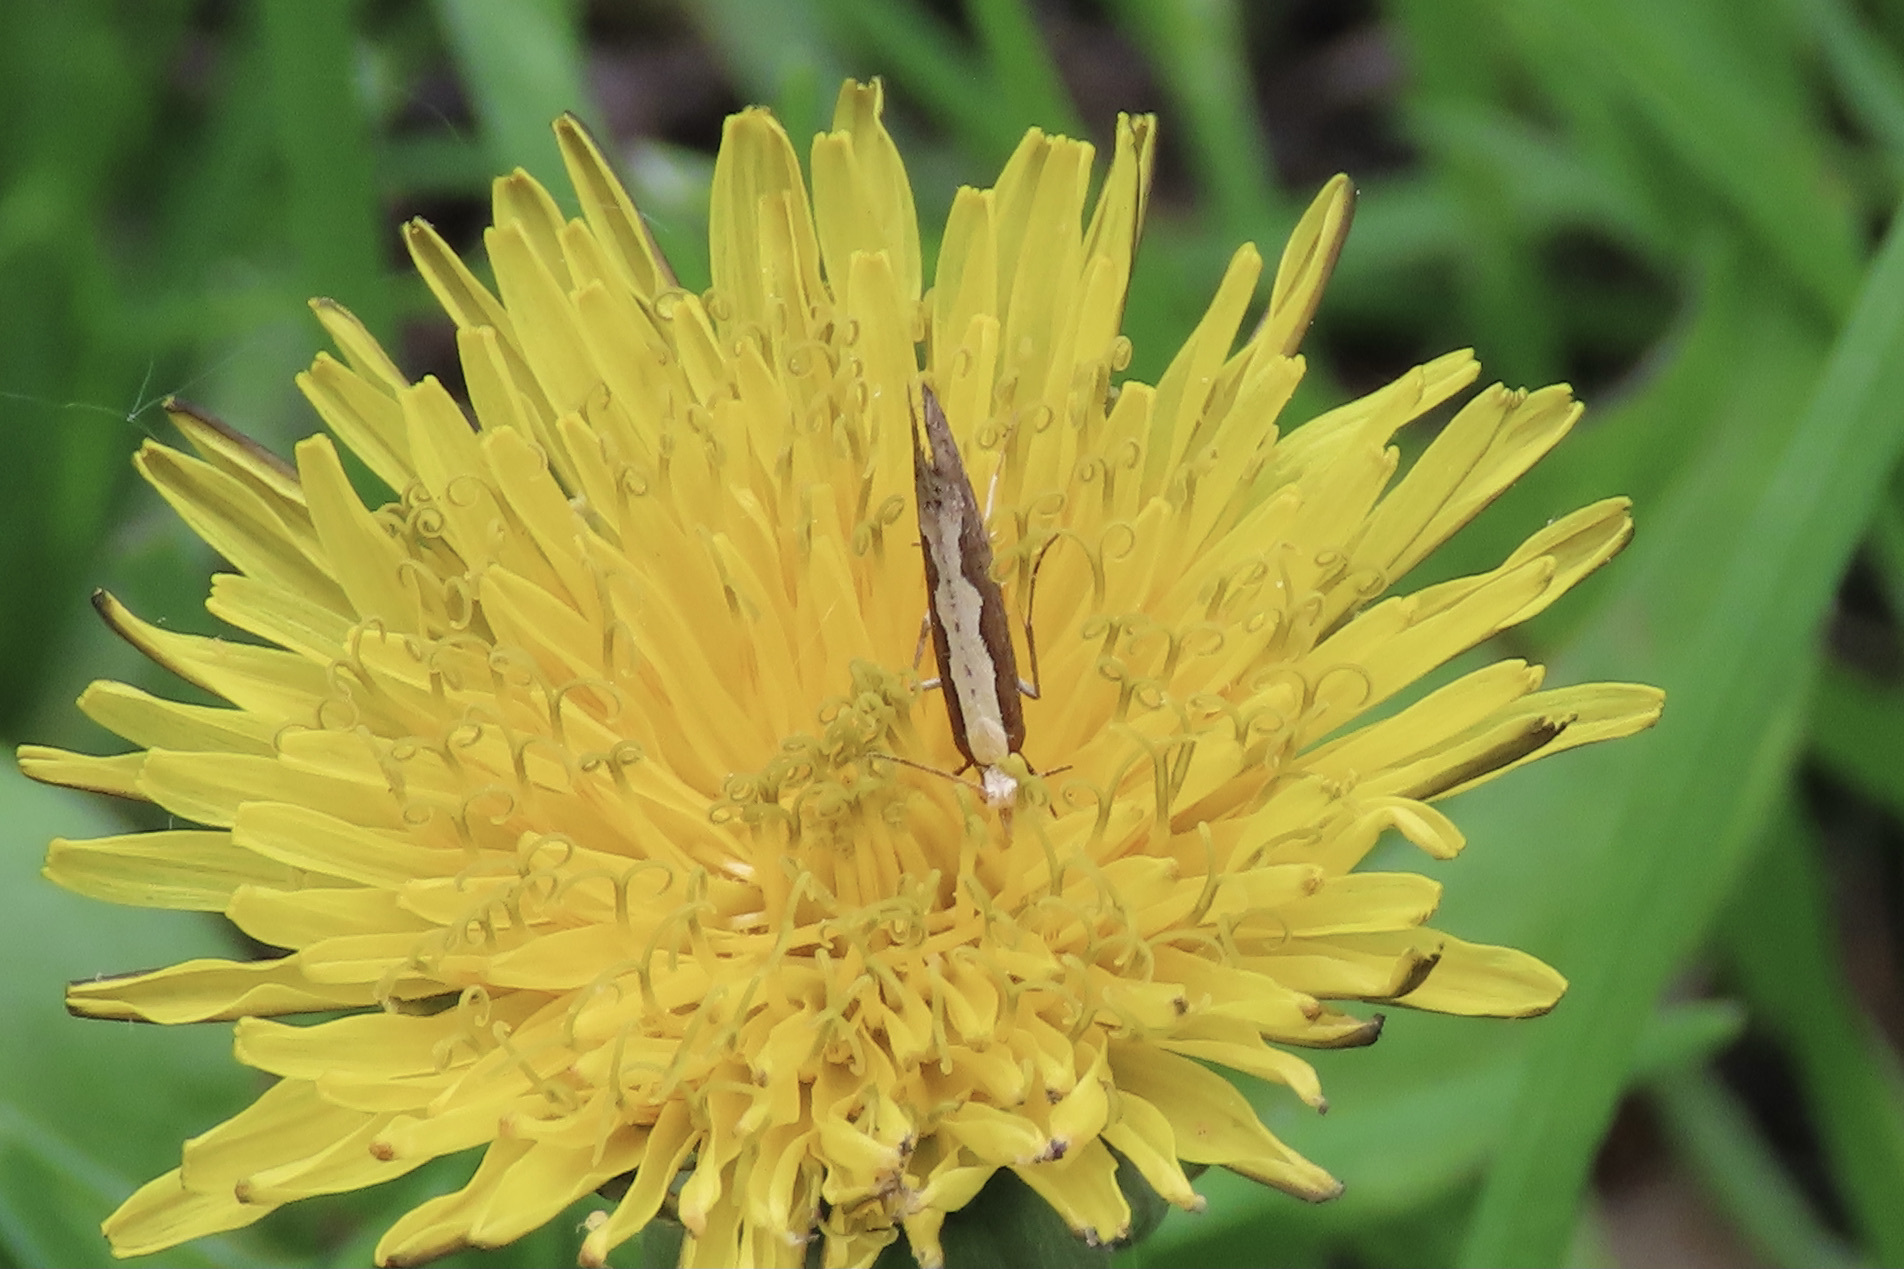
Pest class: diamondback_moth